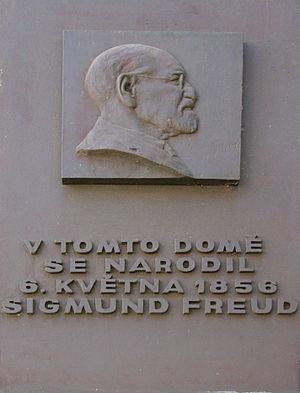
Sigmund Freud [sigmund fʁ̥øːd] ou [fʁœjd], né Sigismund Schlomo Freud le 6 mai 1856 à Freiberg et mort le 23 septembre 1939 à Londres, est un neurologue autrichien, fondateur de la psychanalyse.
Le Crépuscule d'une idole, sous-titré L'Affabulation freudienne, est un essai de Michel Onfray sur Sigmund Freud dans les domaines de la psychanalyse et de l'épistémologie de la psychologie publié le 21 avril 2010 aux éditions Grasset.